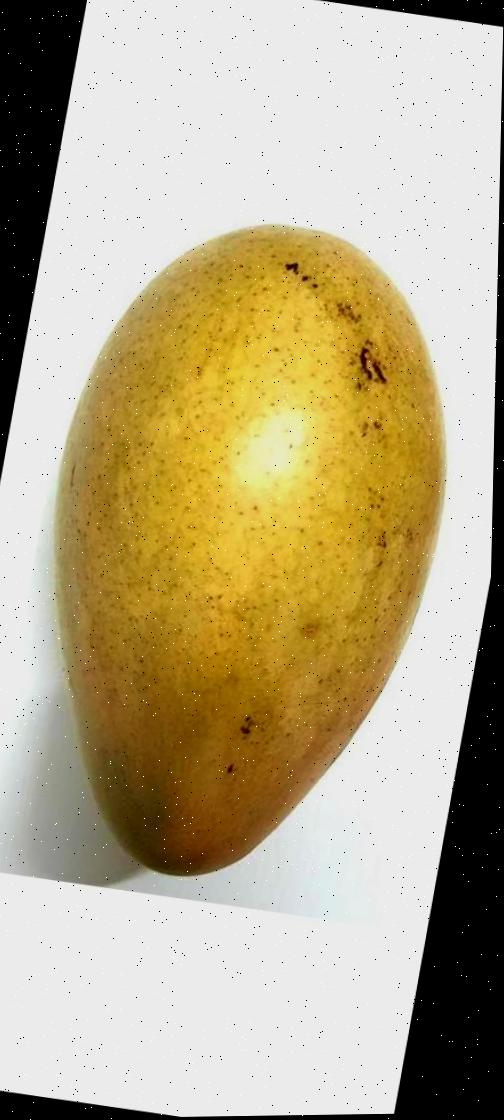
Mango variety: Shada